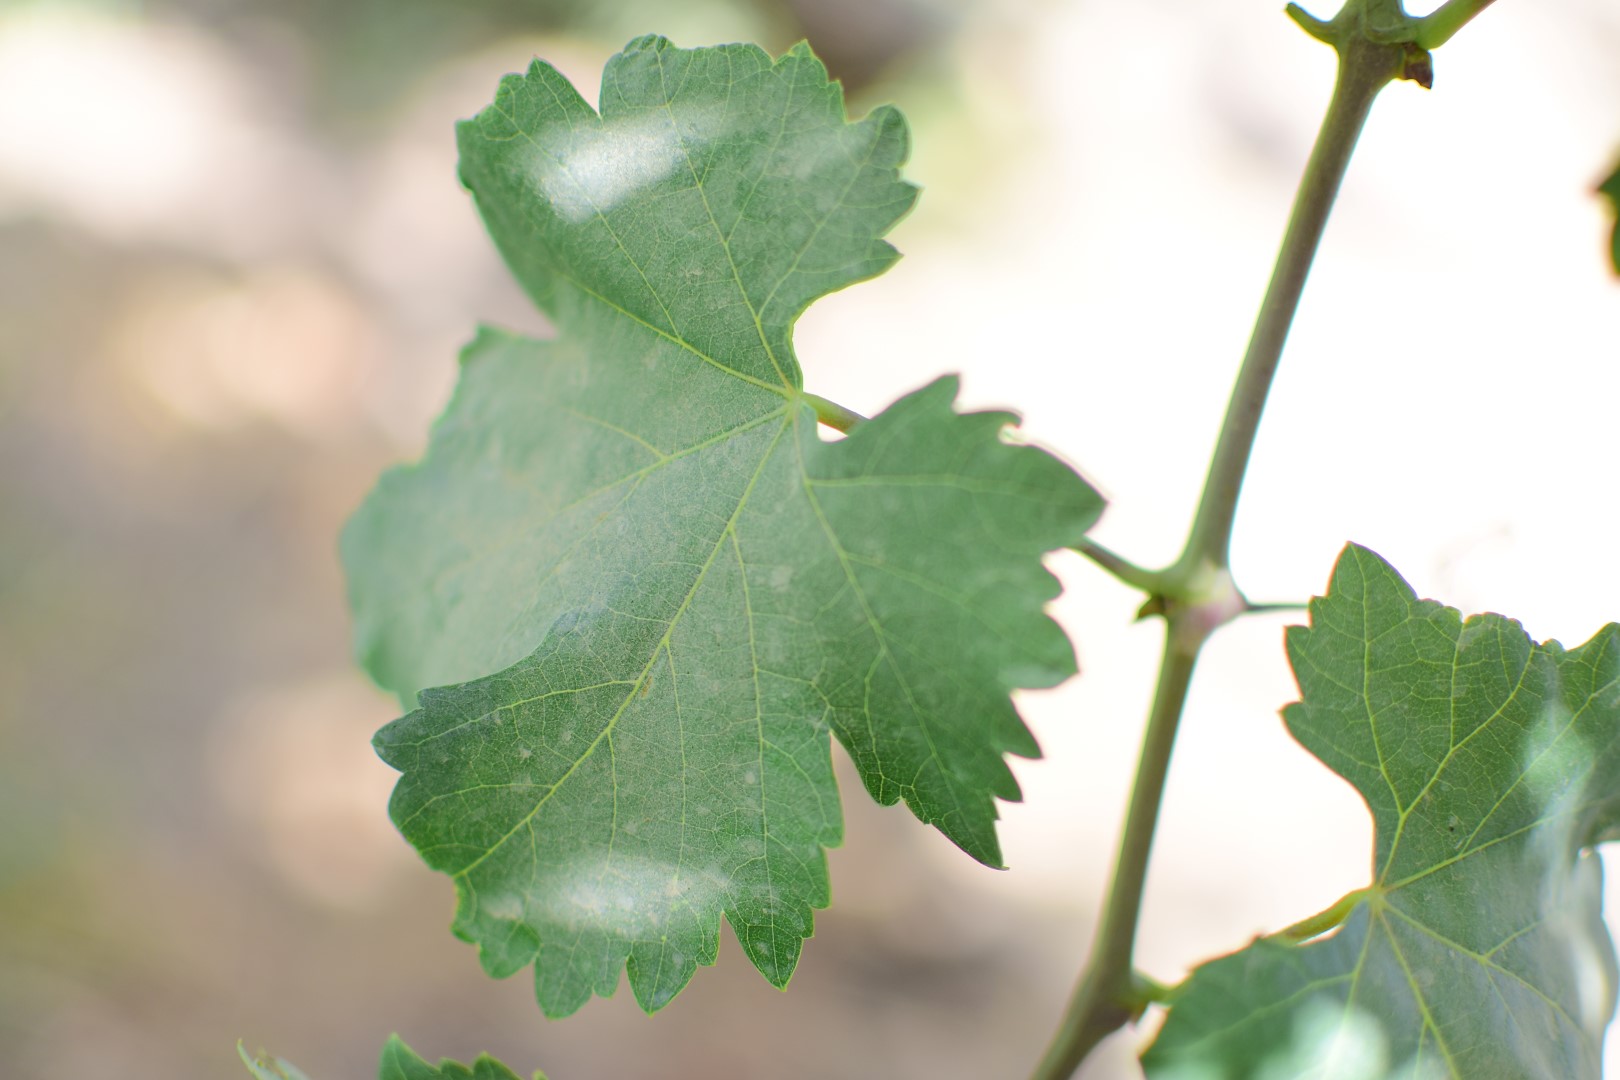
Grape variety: Shdah